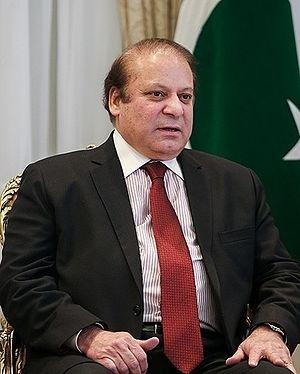
Le Pakistan, en forme longue la république islamique du Pakistan, est une république islamique d'Asie du Sud entourée par l’Iran, l’Afghanistan, la Chine, l’Inde et la mer d'Arabie. Fondé le 14 août 1947 au terme de la partition des Indes sous la forme d'un État constitué de deux parties séparées par près de 1 600 km de territoire indien, avec comme dénominateur commun la religion musulmane, le pays se trouve réduit à sa partie occidentale en 1971 au terme de la guerre d'indépendance du Bangladesh. Depuis sa création, il entretient des relations tendues avec l’Inde en raison de prétentions territoriales concurrentes sur le Cachemire, les deux pays s'étant affrontés à travers trois guerres successives. En revanche, le Pakistan est un allié des États-Unis et entretient des relations cordiales avec la Chine. Le pays dispose de l’arme nucléaire après avoir fait des essais officiels en 1998.
Les relations entre l'Algérie et le Pakistan désignent les relations entre deux états, la République algérienne démocratique et populaire, pays d'Afrique du nord et la République islamique du Pakistan, pays d'Asie du sud. Elles sont chaleureuses et cordiales. Le Pakistan a été l'un des premiers pays à reconnaître le gouvernement provisoire de la République algérienne et sa mission a été ouverte à Karachi, alors capitale du Pakistan, en 1958. Les deux pays ont des trajectoires quelque peu similaires et des intérêts communs. Ils se sont également soutenu les uns les autres dans divers forums multilatéraux, y compris à l'ONU, l'OCI et durant le Mouvement des non-alignés. L'Algérie a une ambassade à Islamabad et le Pakistan dispose d'une ambassade à Alger.